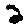
Label: 2